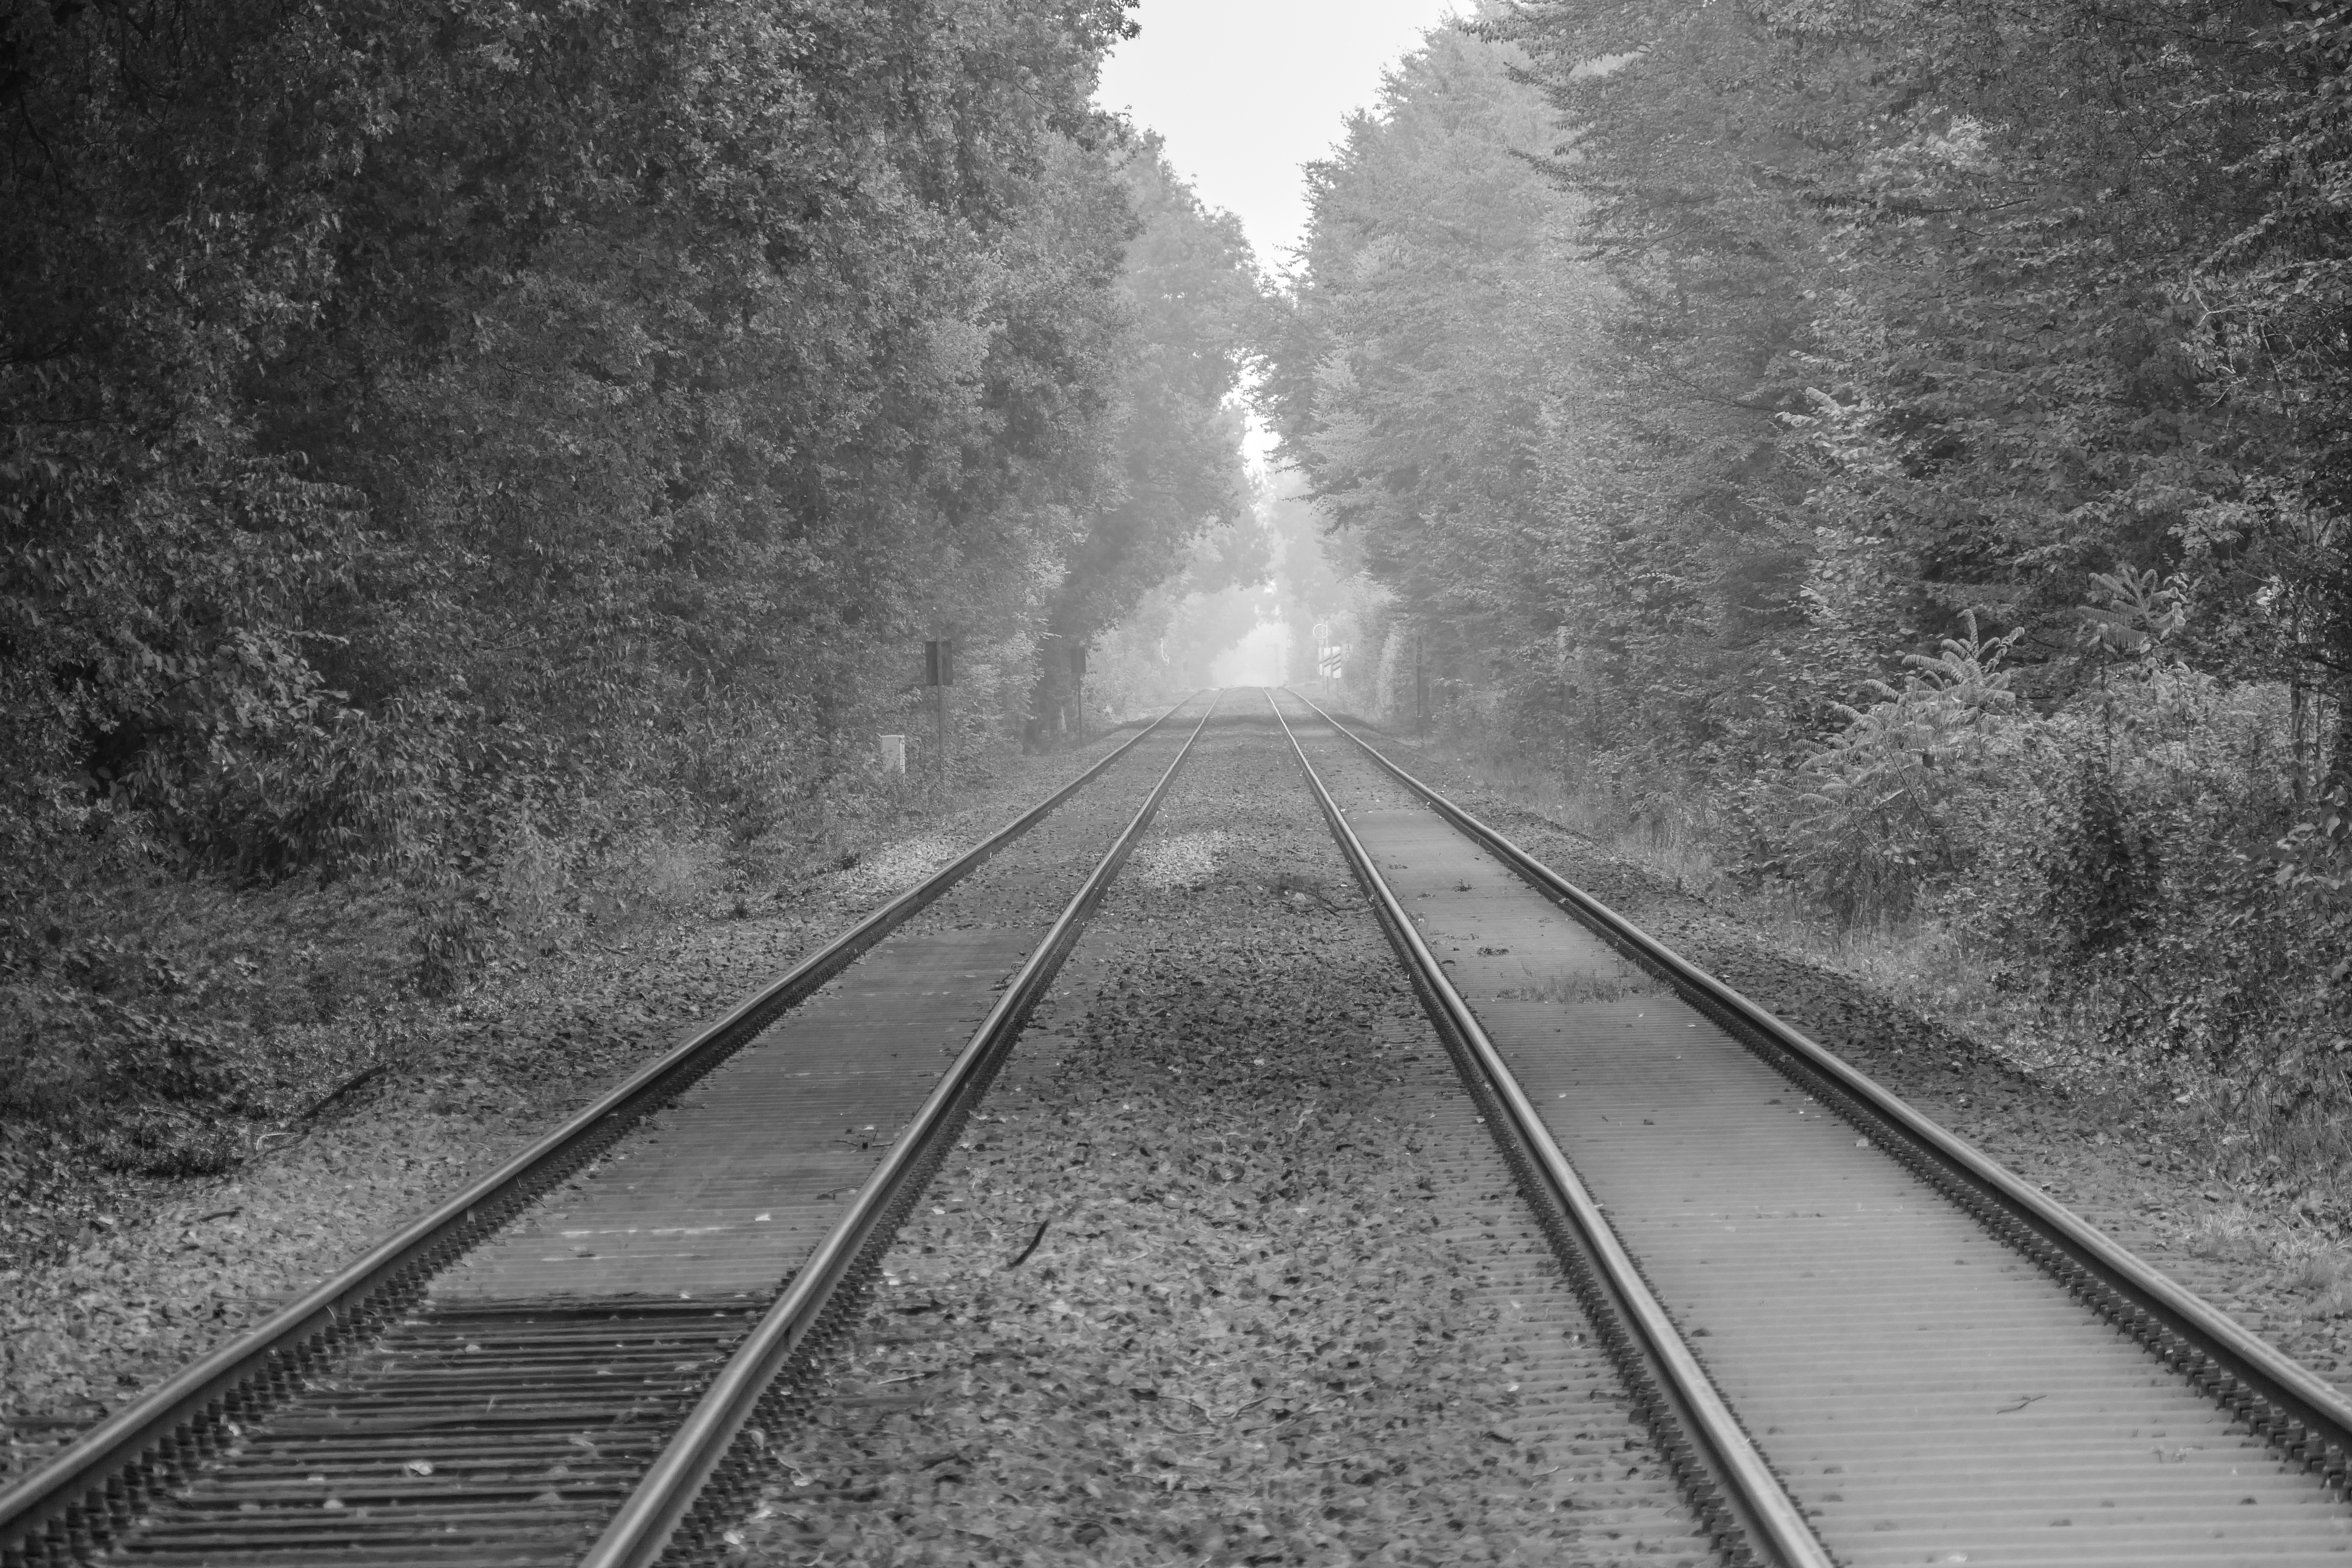
black and white, track, railway, train, transport, line, vehicle, monochrome, lane, seemed, rail transport, gleise, railway tracks, railroad tracks, monochrome photography, atmospheric phenomenon